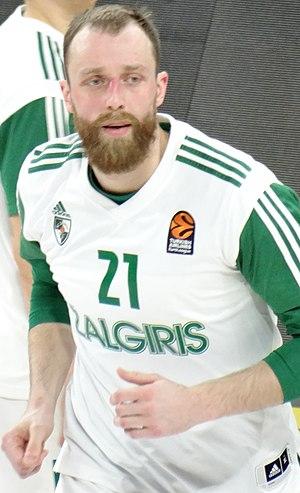
Artūras Milaknis, né le 16 juin 1986, à Tauragė, en République socialiste soviétique de Lituanie, est un joueur lituanien de basket-ball. Il évolue au poste d'arrière.